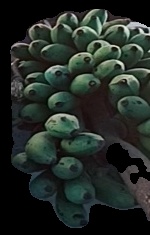
Variety: rasbale
Grade: grade2